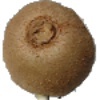
Label: kiwi